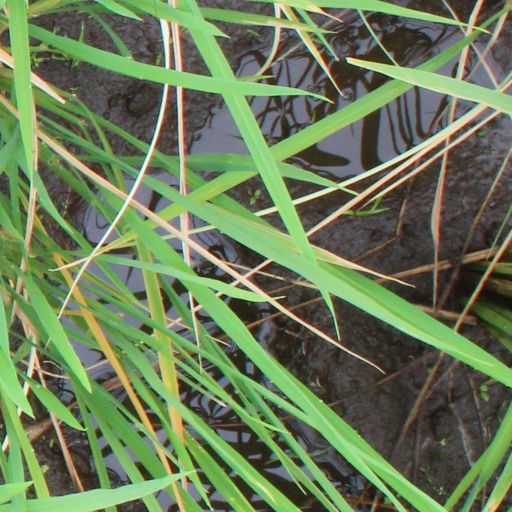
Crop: rice